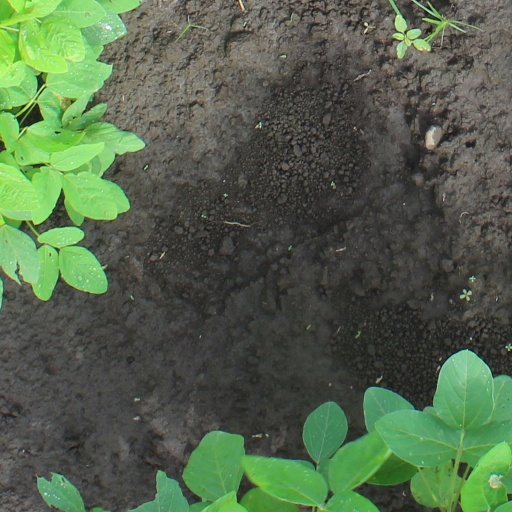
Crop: soybean